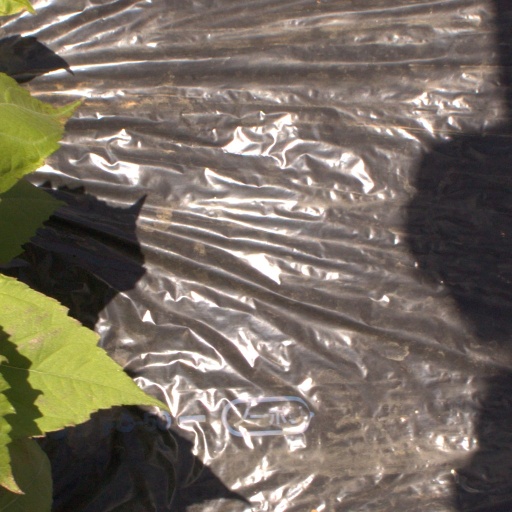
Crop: Jerusalem artichoke